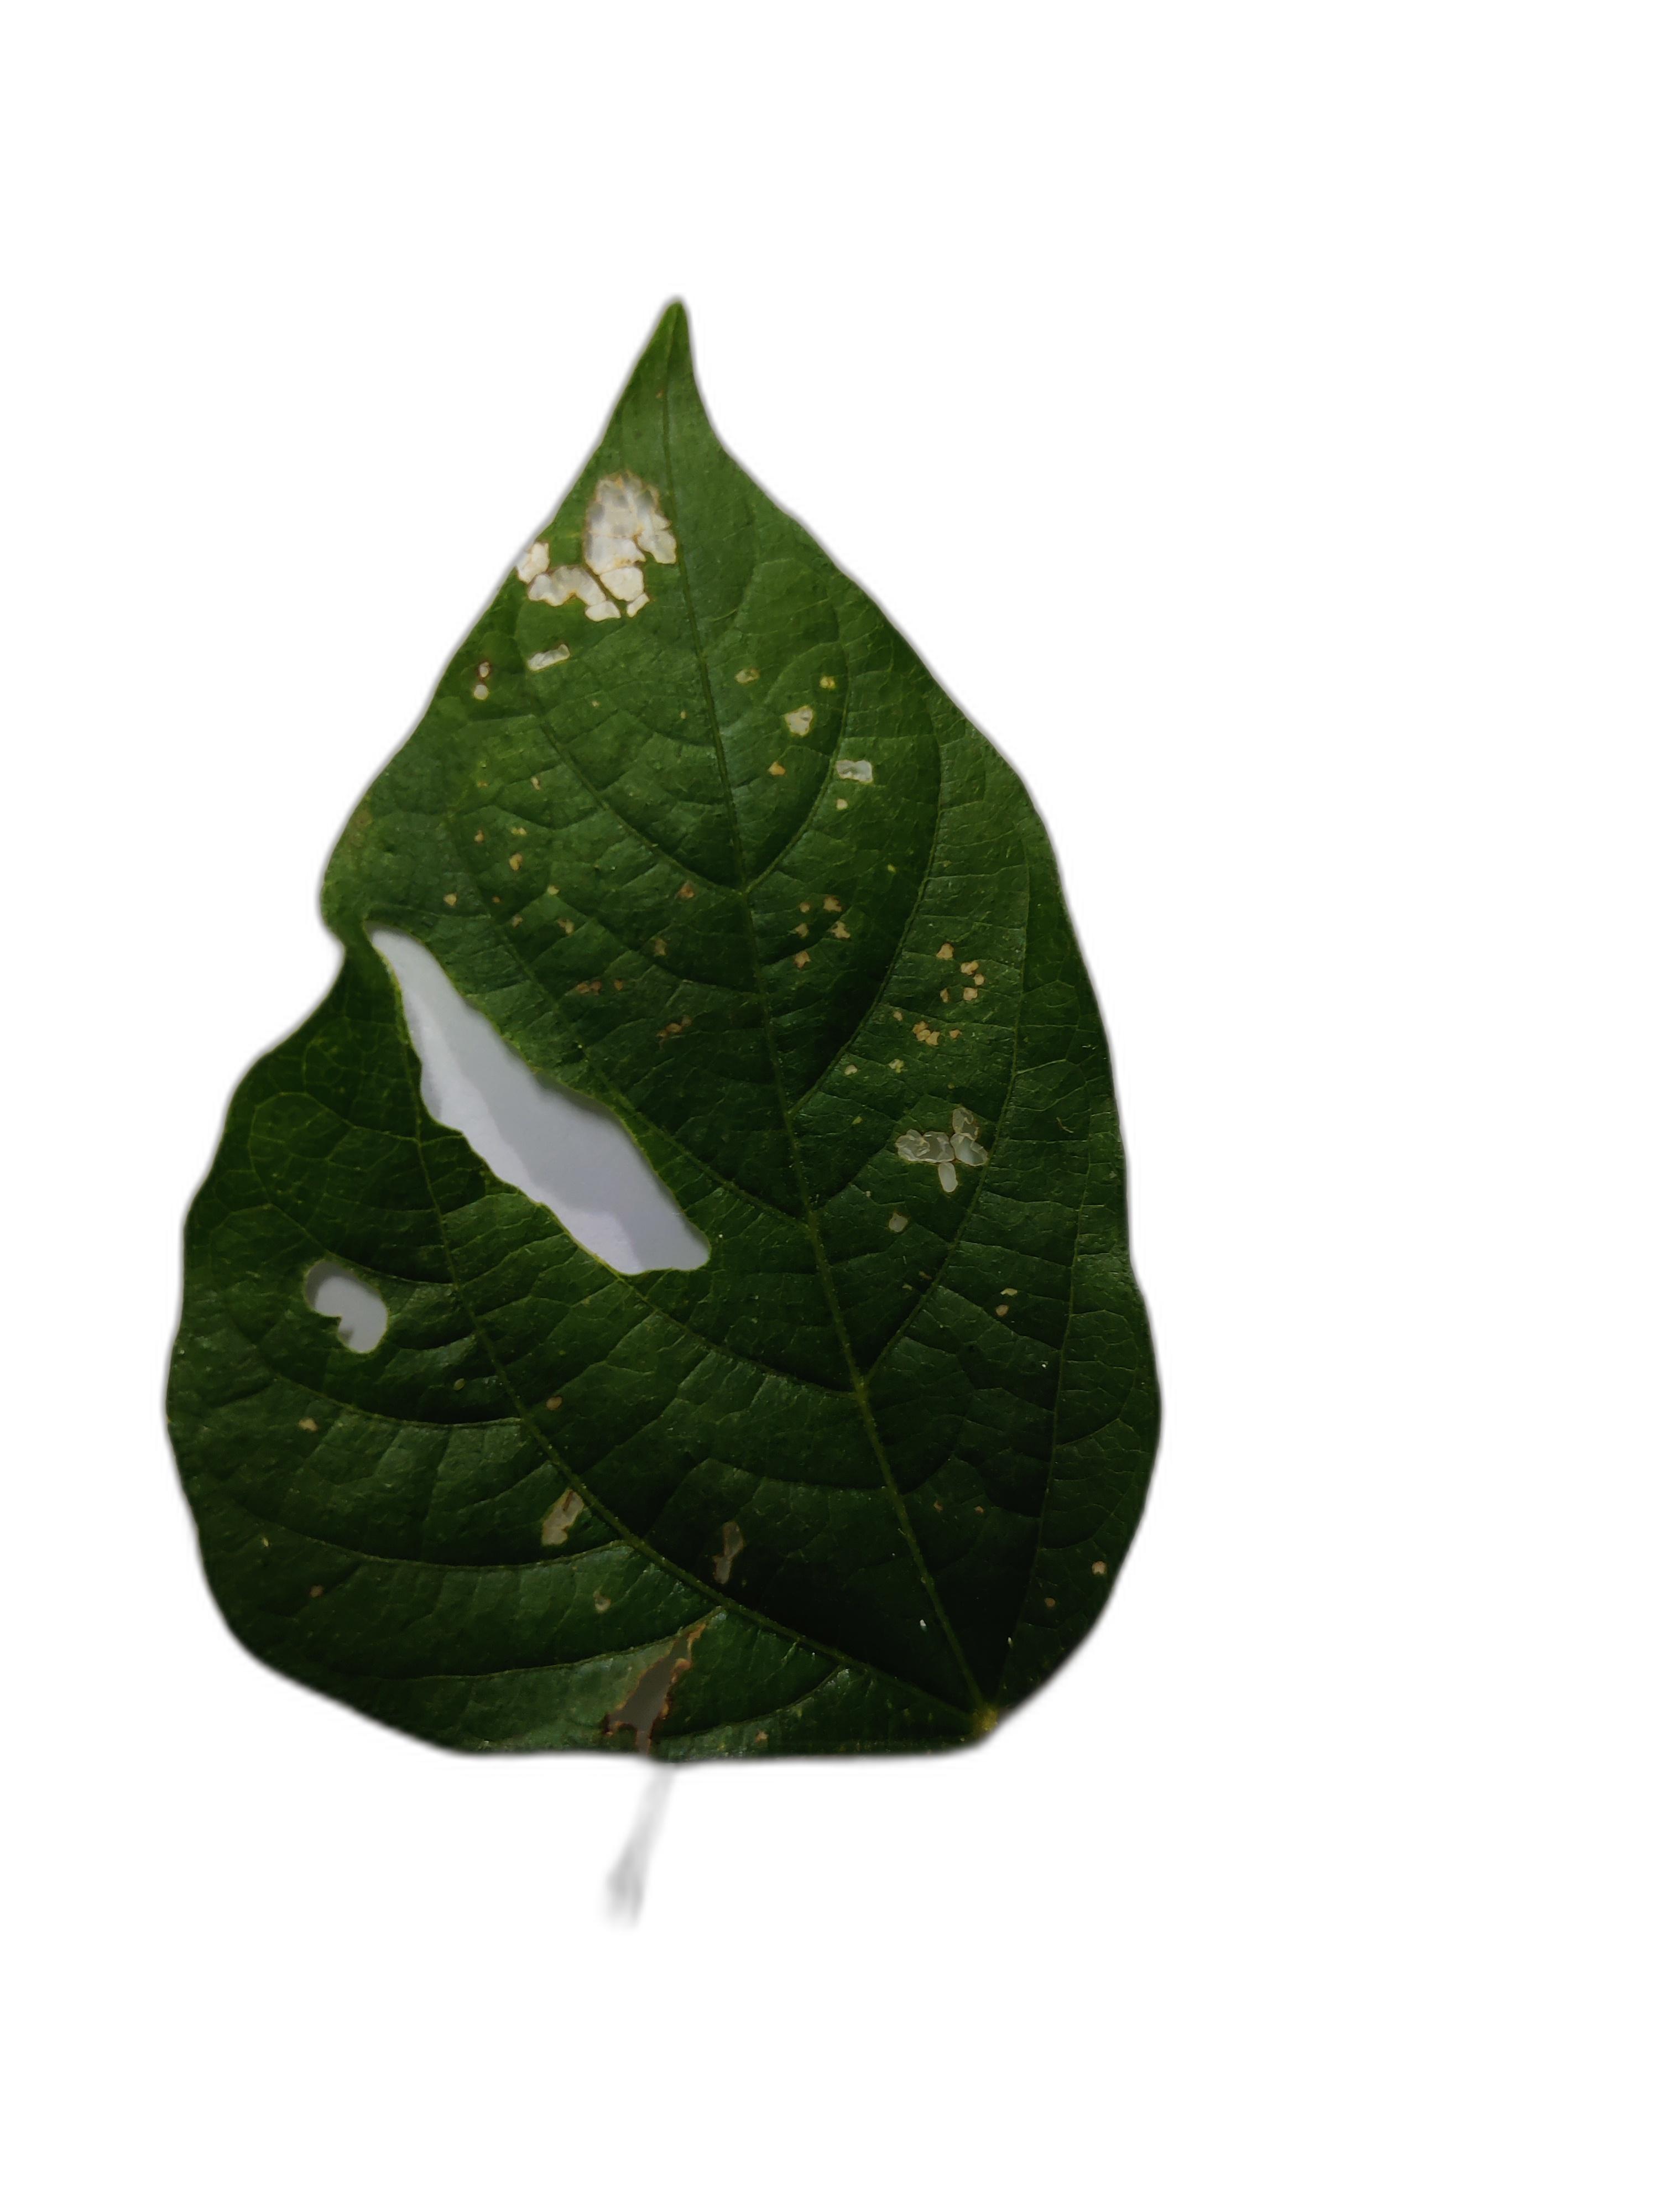
Label: Cercospora leaf spot